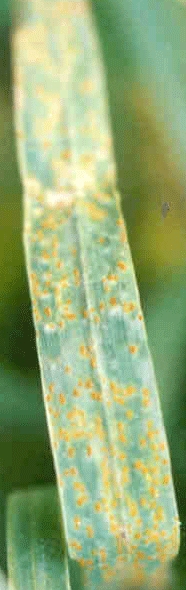
Label: Wheat___Brown_Rust